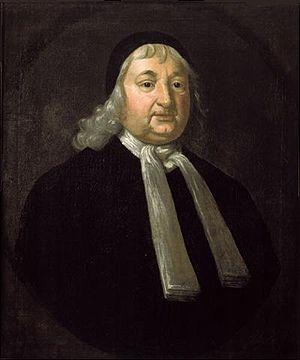
Samuel Sewall est un juge anglo-américain, né à Hampshire en Angleterre.